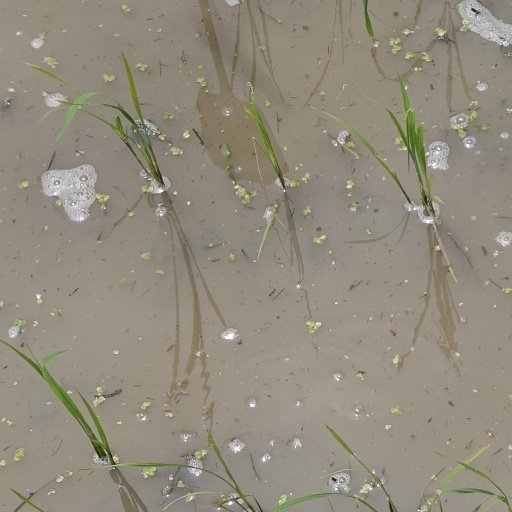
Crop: rice